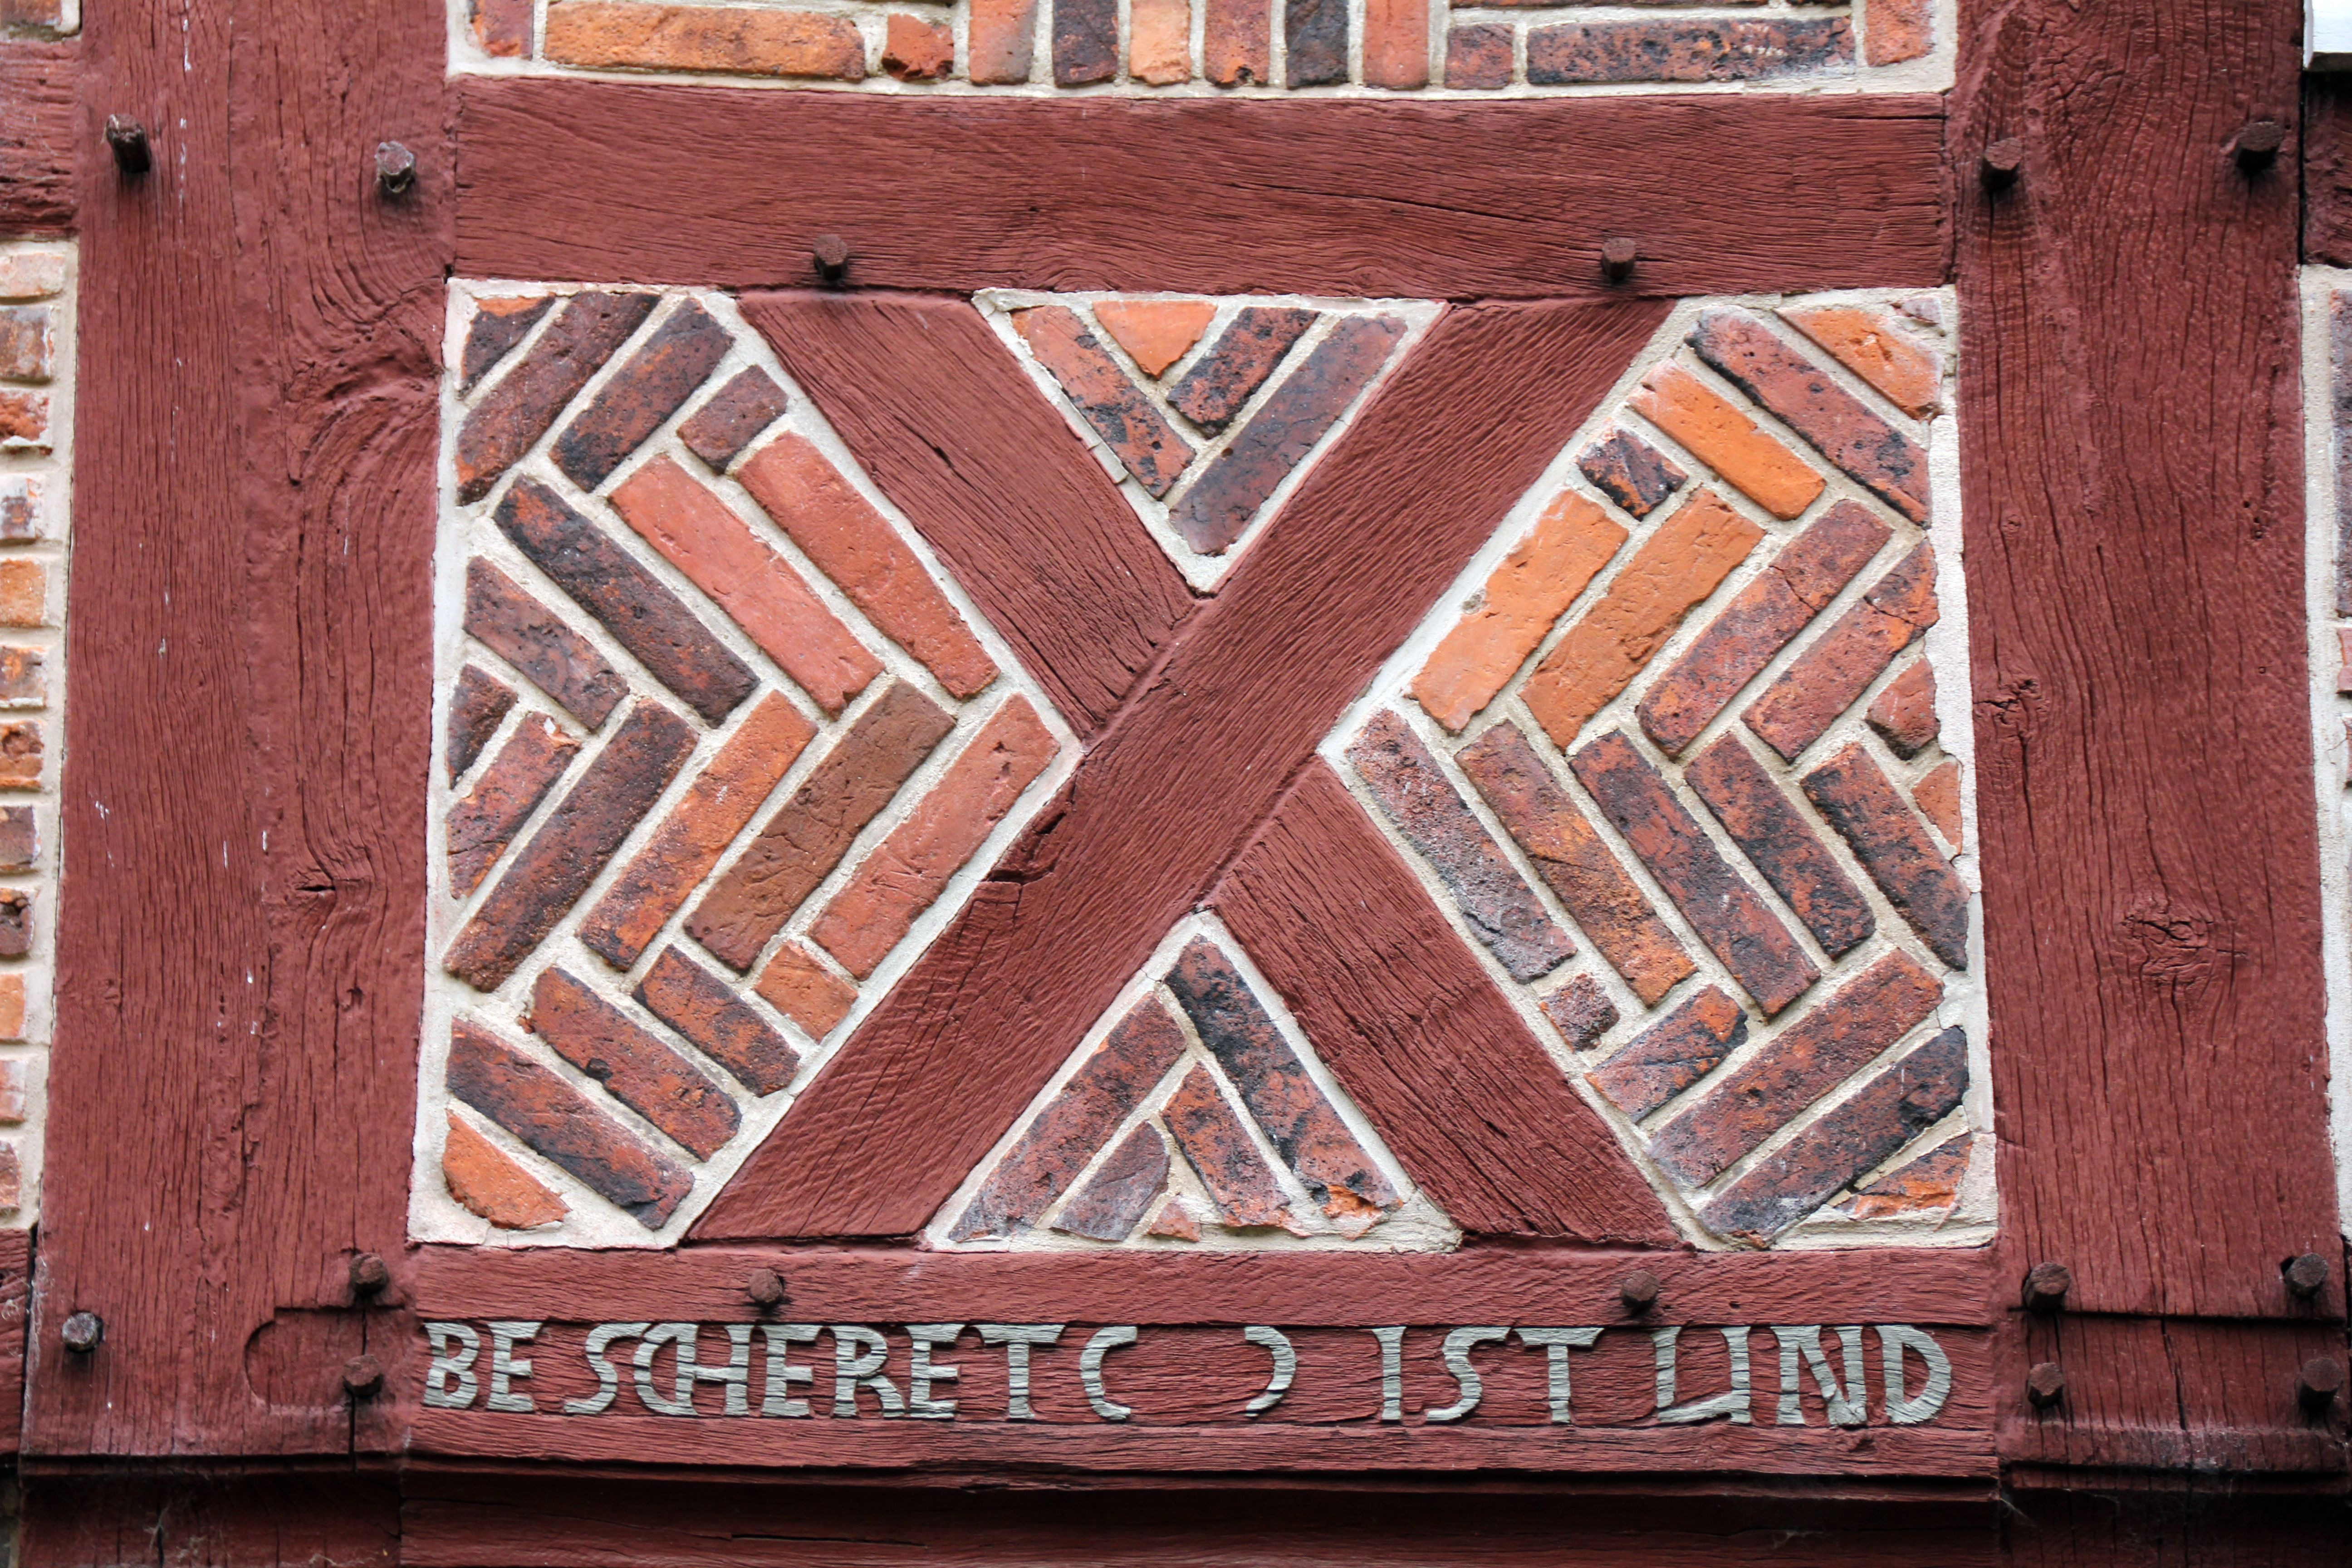
wood, window, building, home, wall, pattern, red, brown, facade, brick, material, font, inscription, brickwork, masonry, truss, house inscription